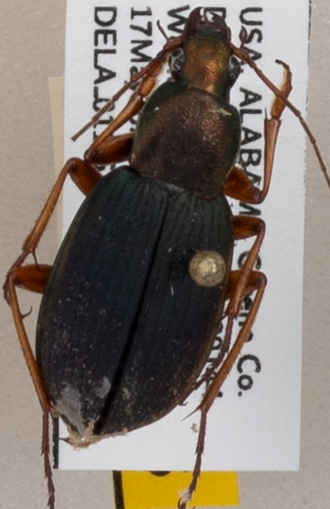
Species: Chlaenius aestivus
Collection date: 2022-05-17
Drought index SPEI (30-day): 0.094
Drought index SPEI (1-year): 0.662
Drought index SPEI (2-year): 1.28